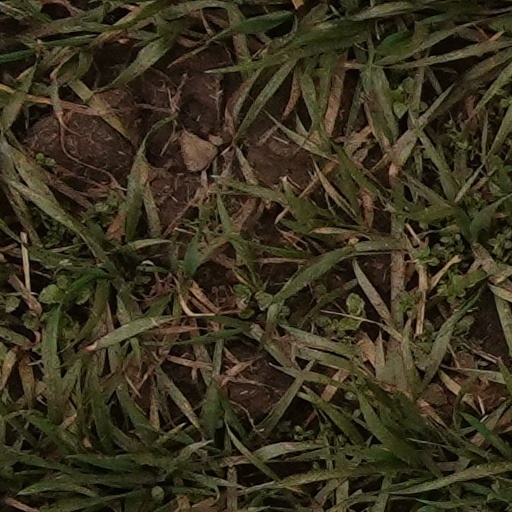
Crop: wheat